Swimming at the 2013 World Aquatics Championships – Men's 1500 metre freestyle

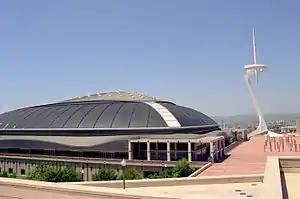
Barcelona Palau San Jordi

The men's 1500 metre freestyle event in swimming at the 2013 World Aquatics Championships took place on 3–4 August at the Palau Sant Jordi in Barcelona, Spain.